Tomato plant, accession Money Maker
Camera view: horizontal (90 deg, fisheye); turntable rotation: 210 degrees
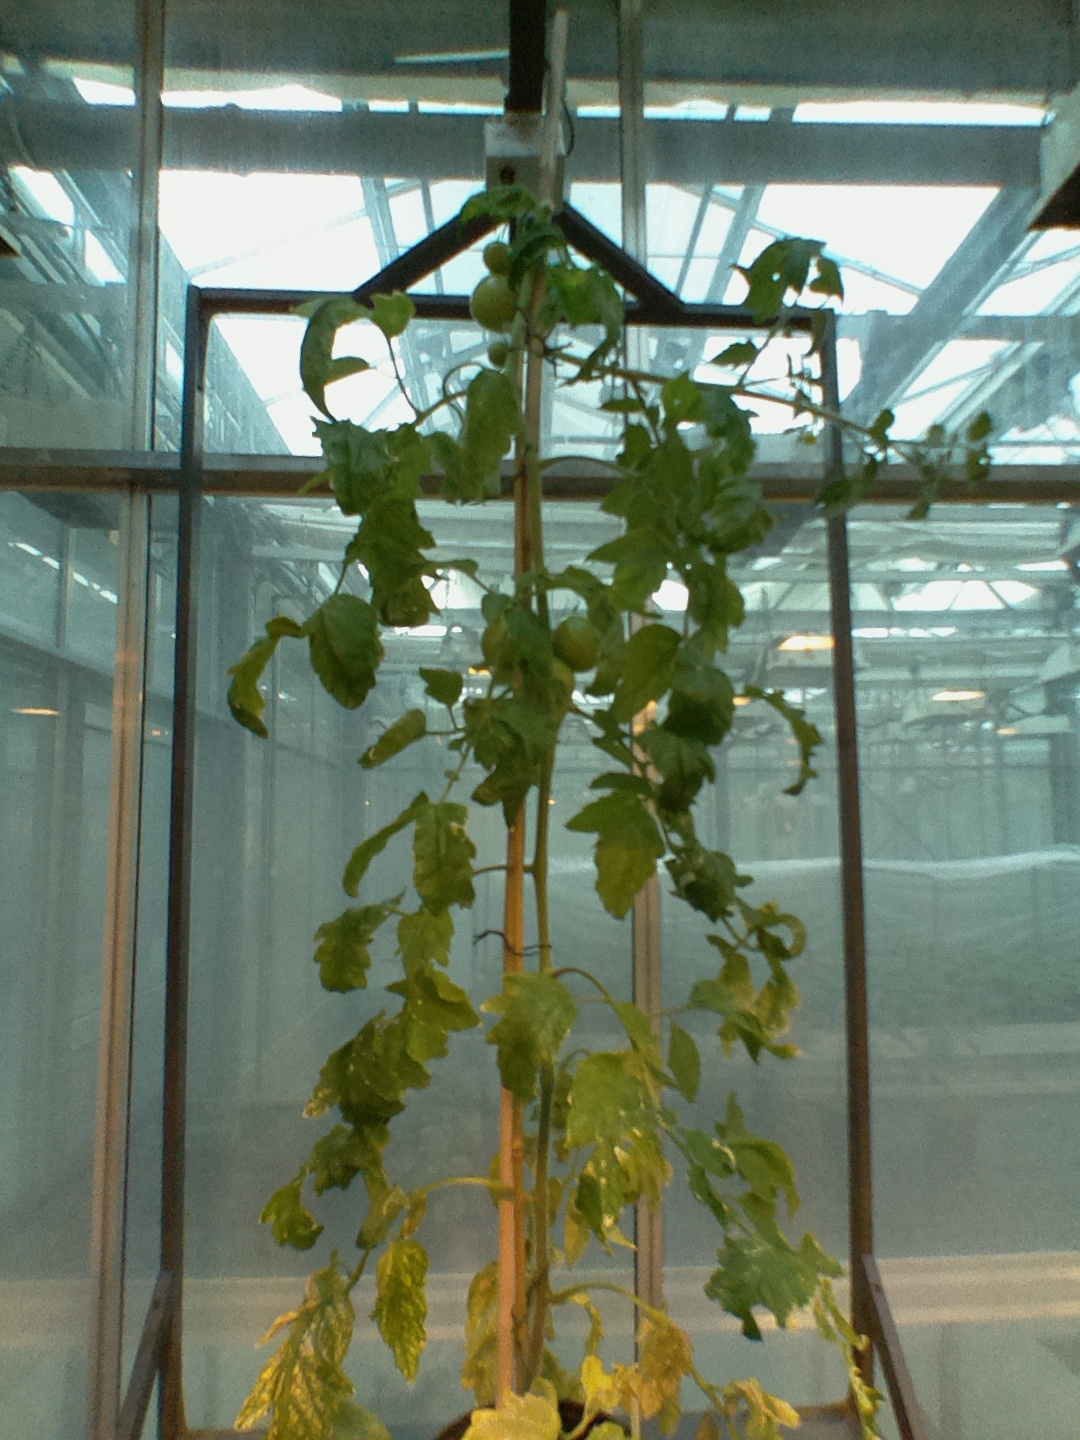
BBCH growth stage 76: 60%-70% of final fruit size